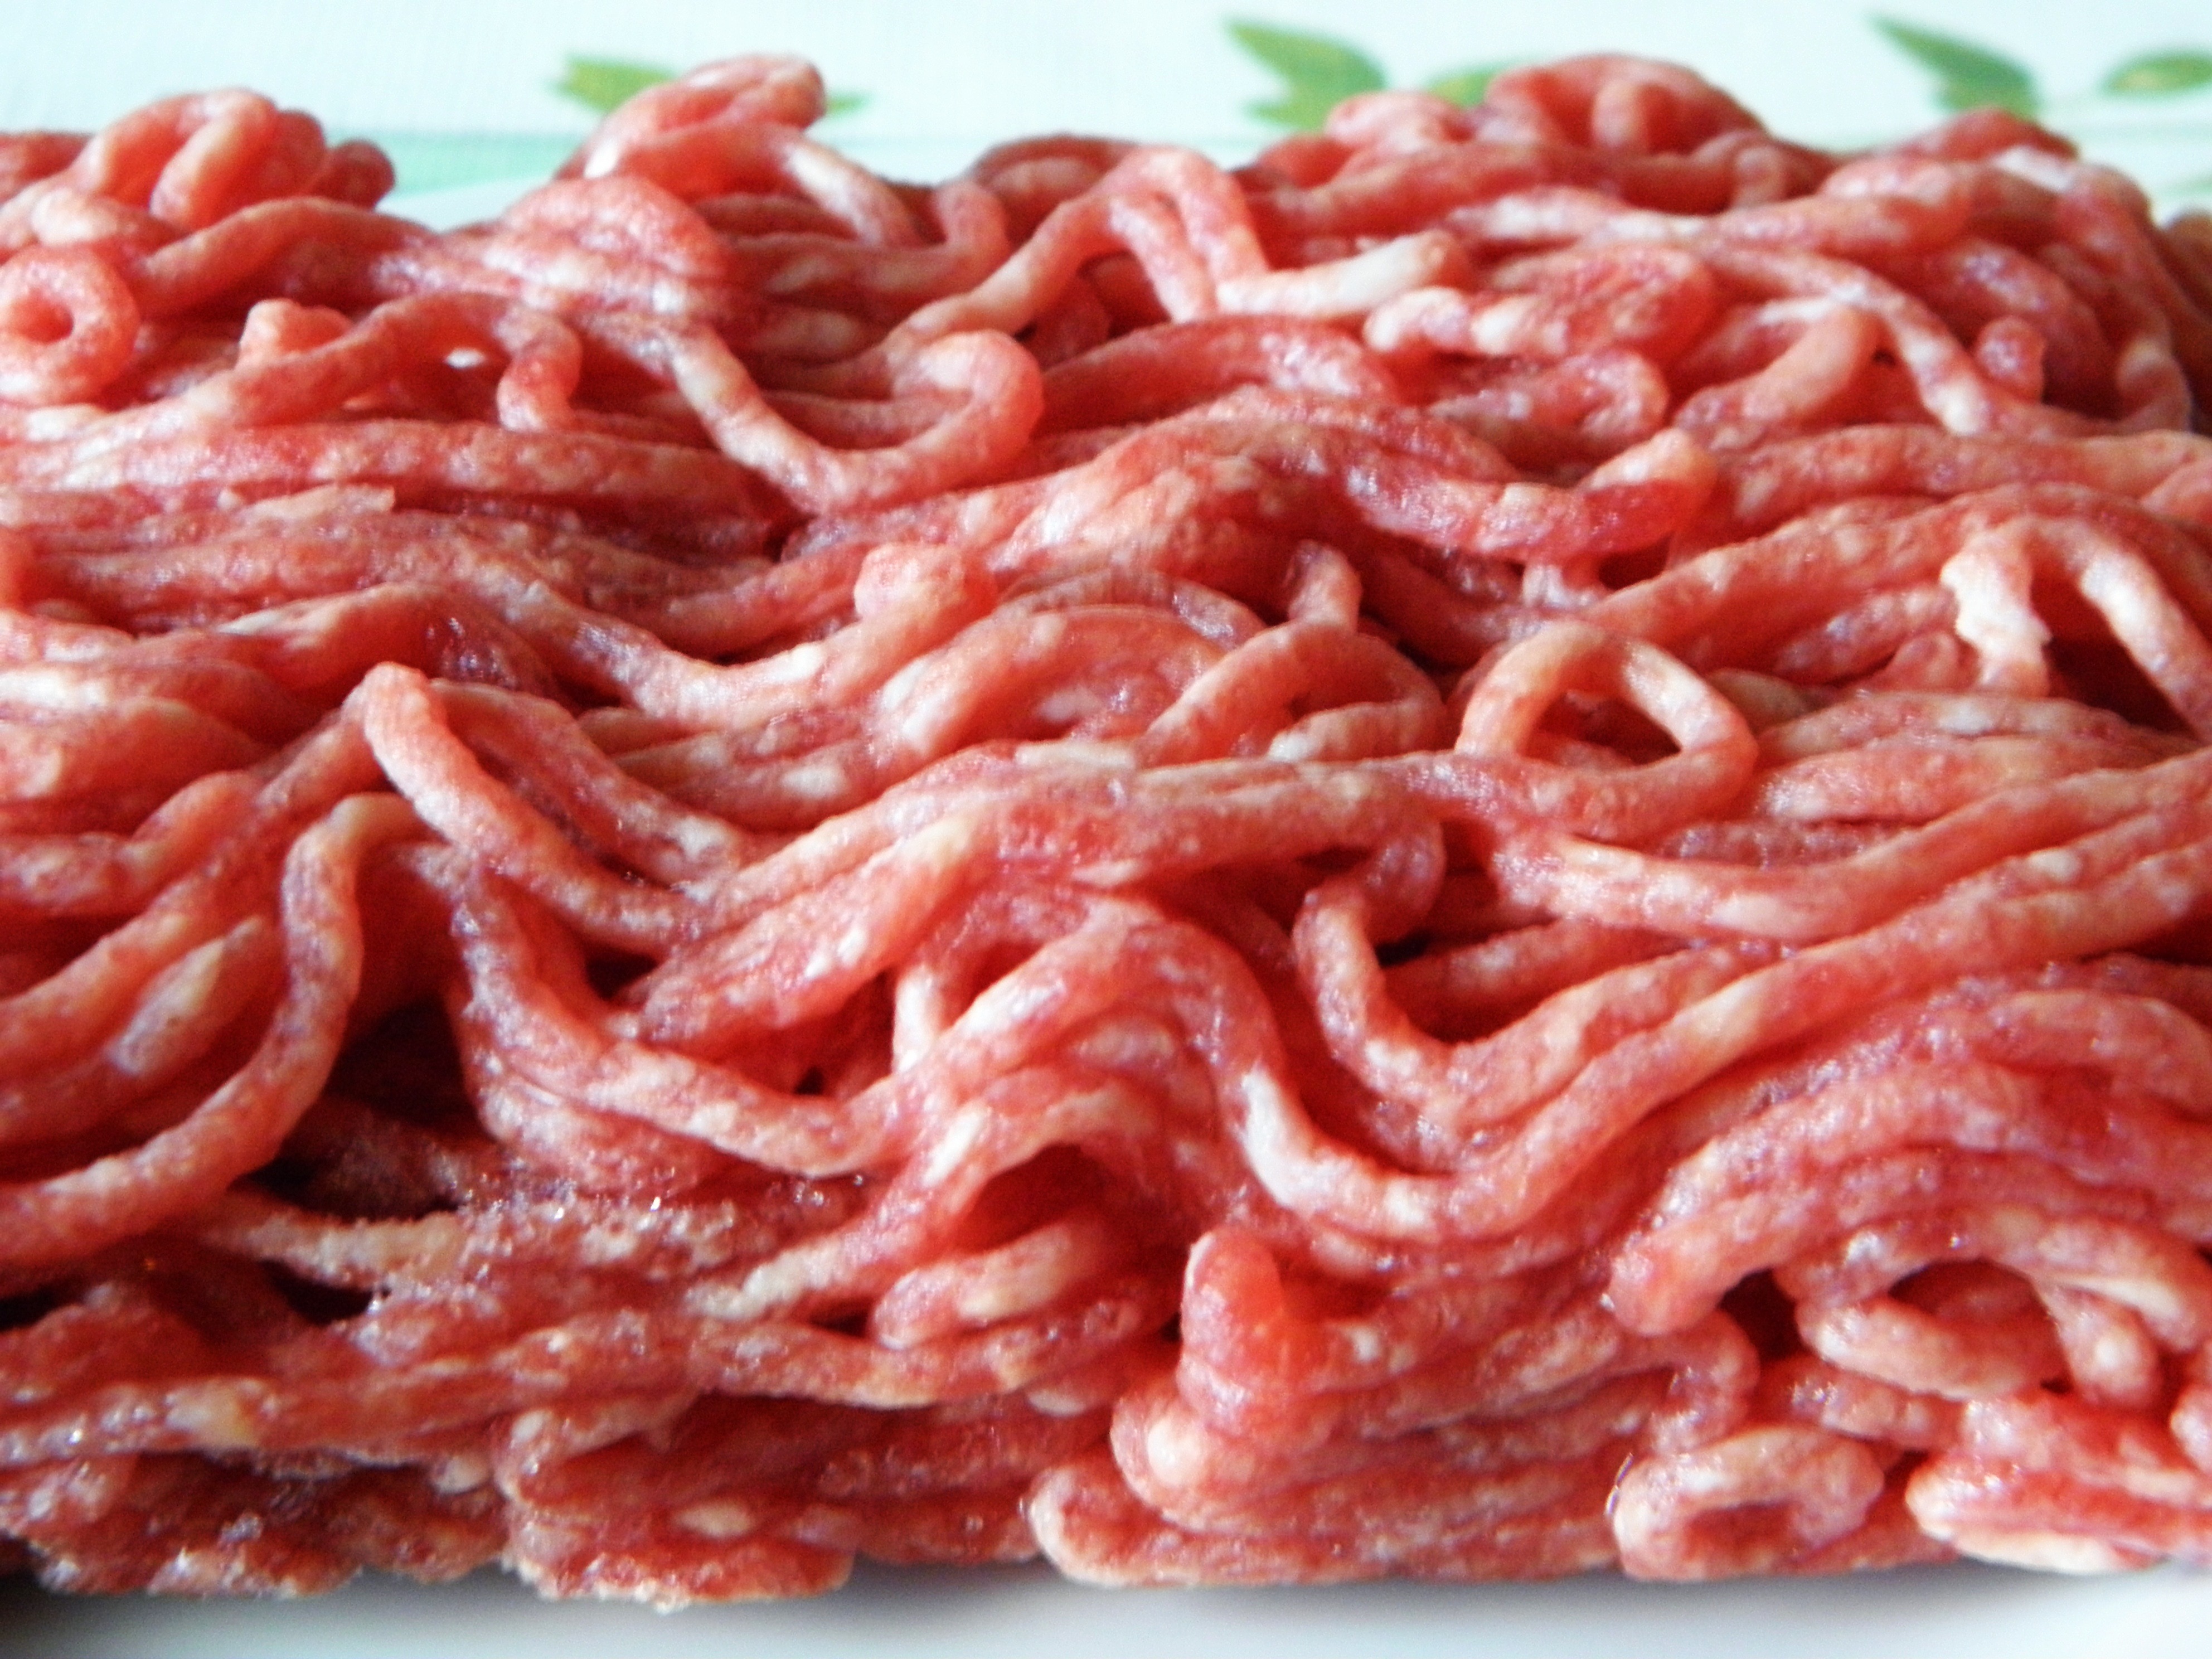
dish, food, eat, meat, cuisine, delicious, minced meat, red meat, animal source foods, horse meat